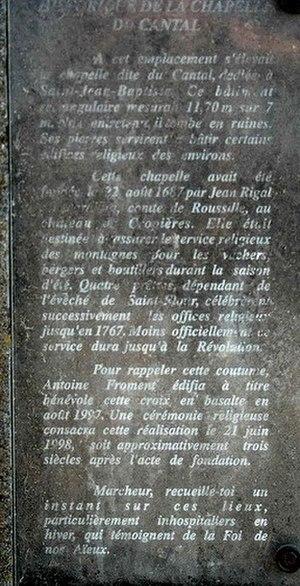
Plaque historique de la chapelle du Cantal.
La chapelle du Cantal est une église catholique située à Pailherols, en Haute Auvergne.